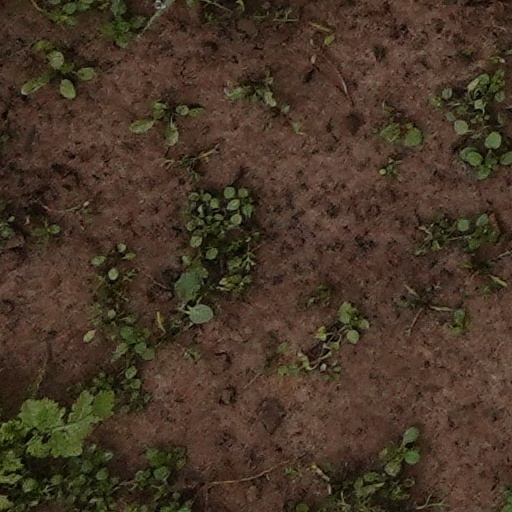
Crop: wheat